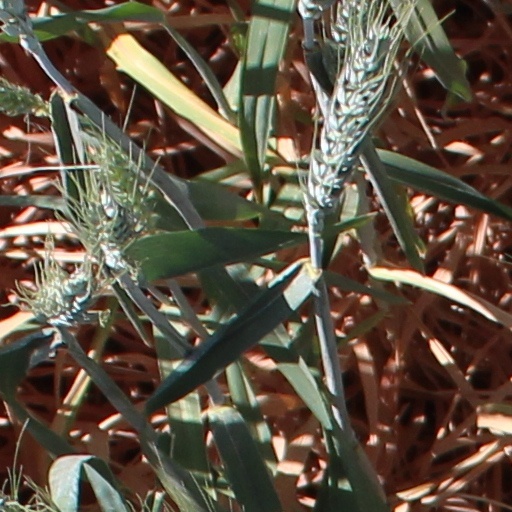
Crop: wheat